Tim Blanks

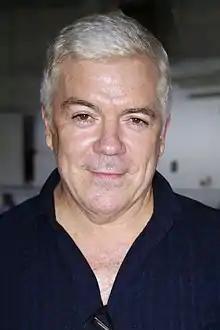
Blanks in 2014

Tim Blanks (born ) is a Canadian-New Zealander fashion journalist, broadcaster and writer.